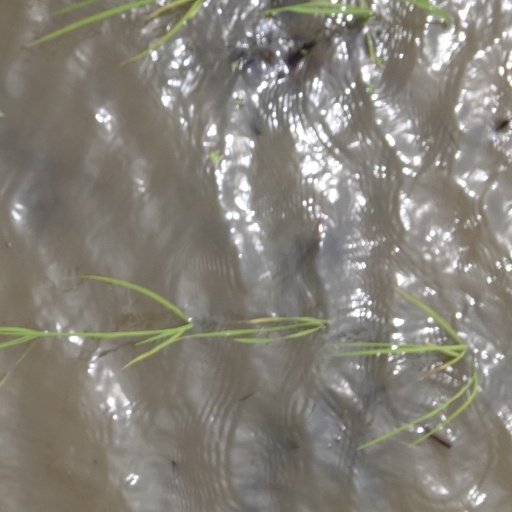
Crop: rice